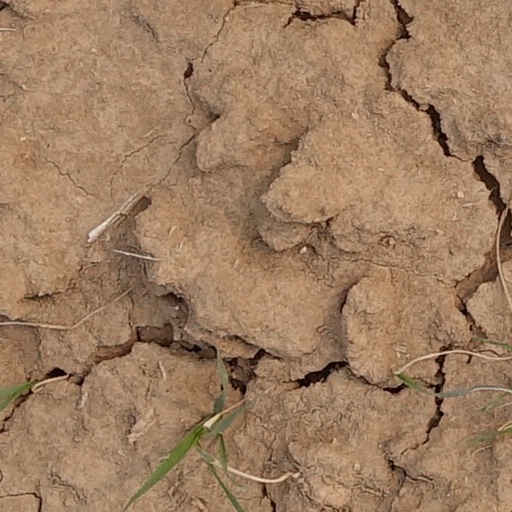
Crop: wheat